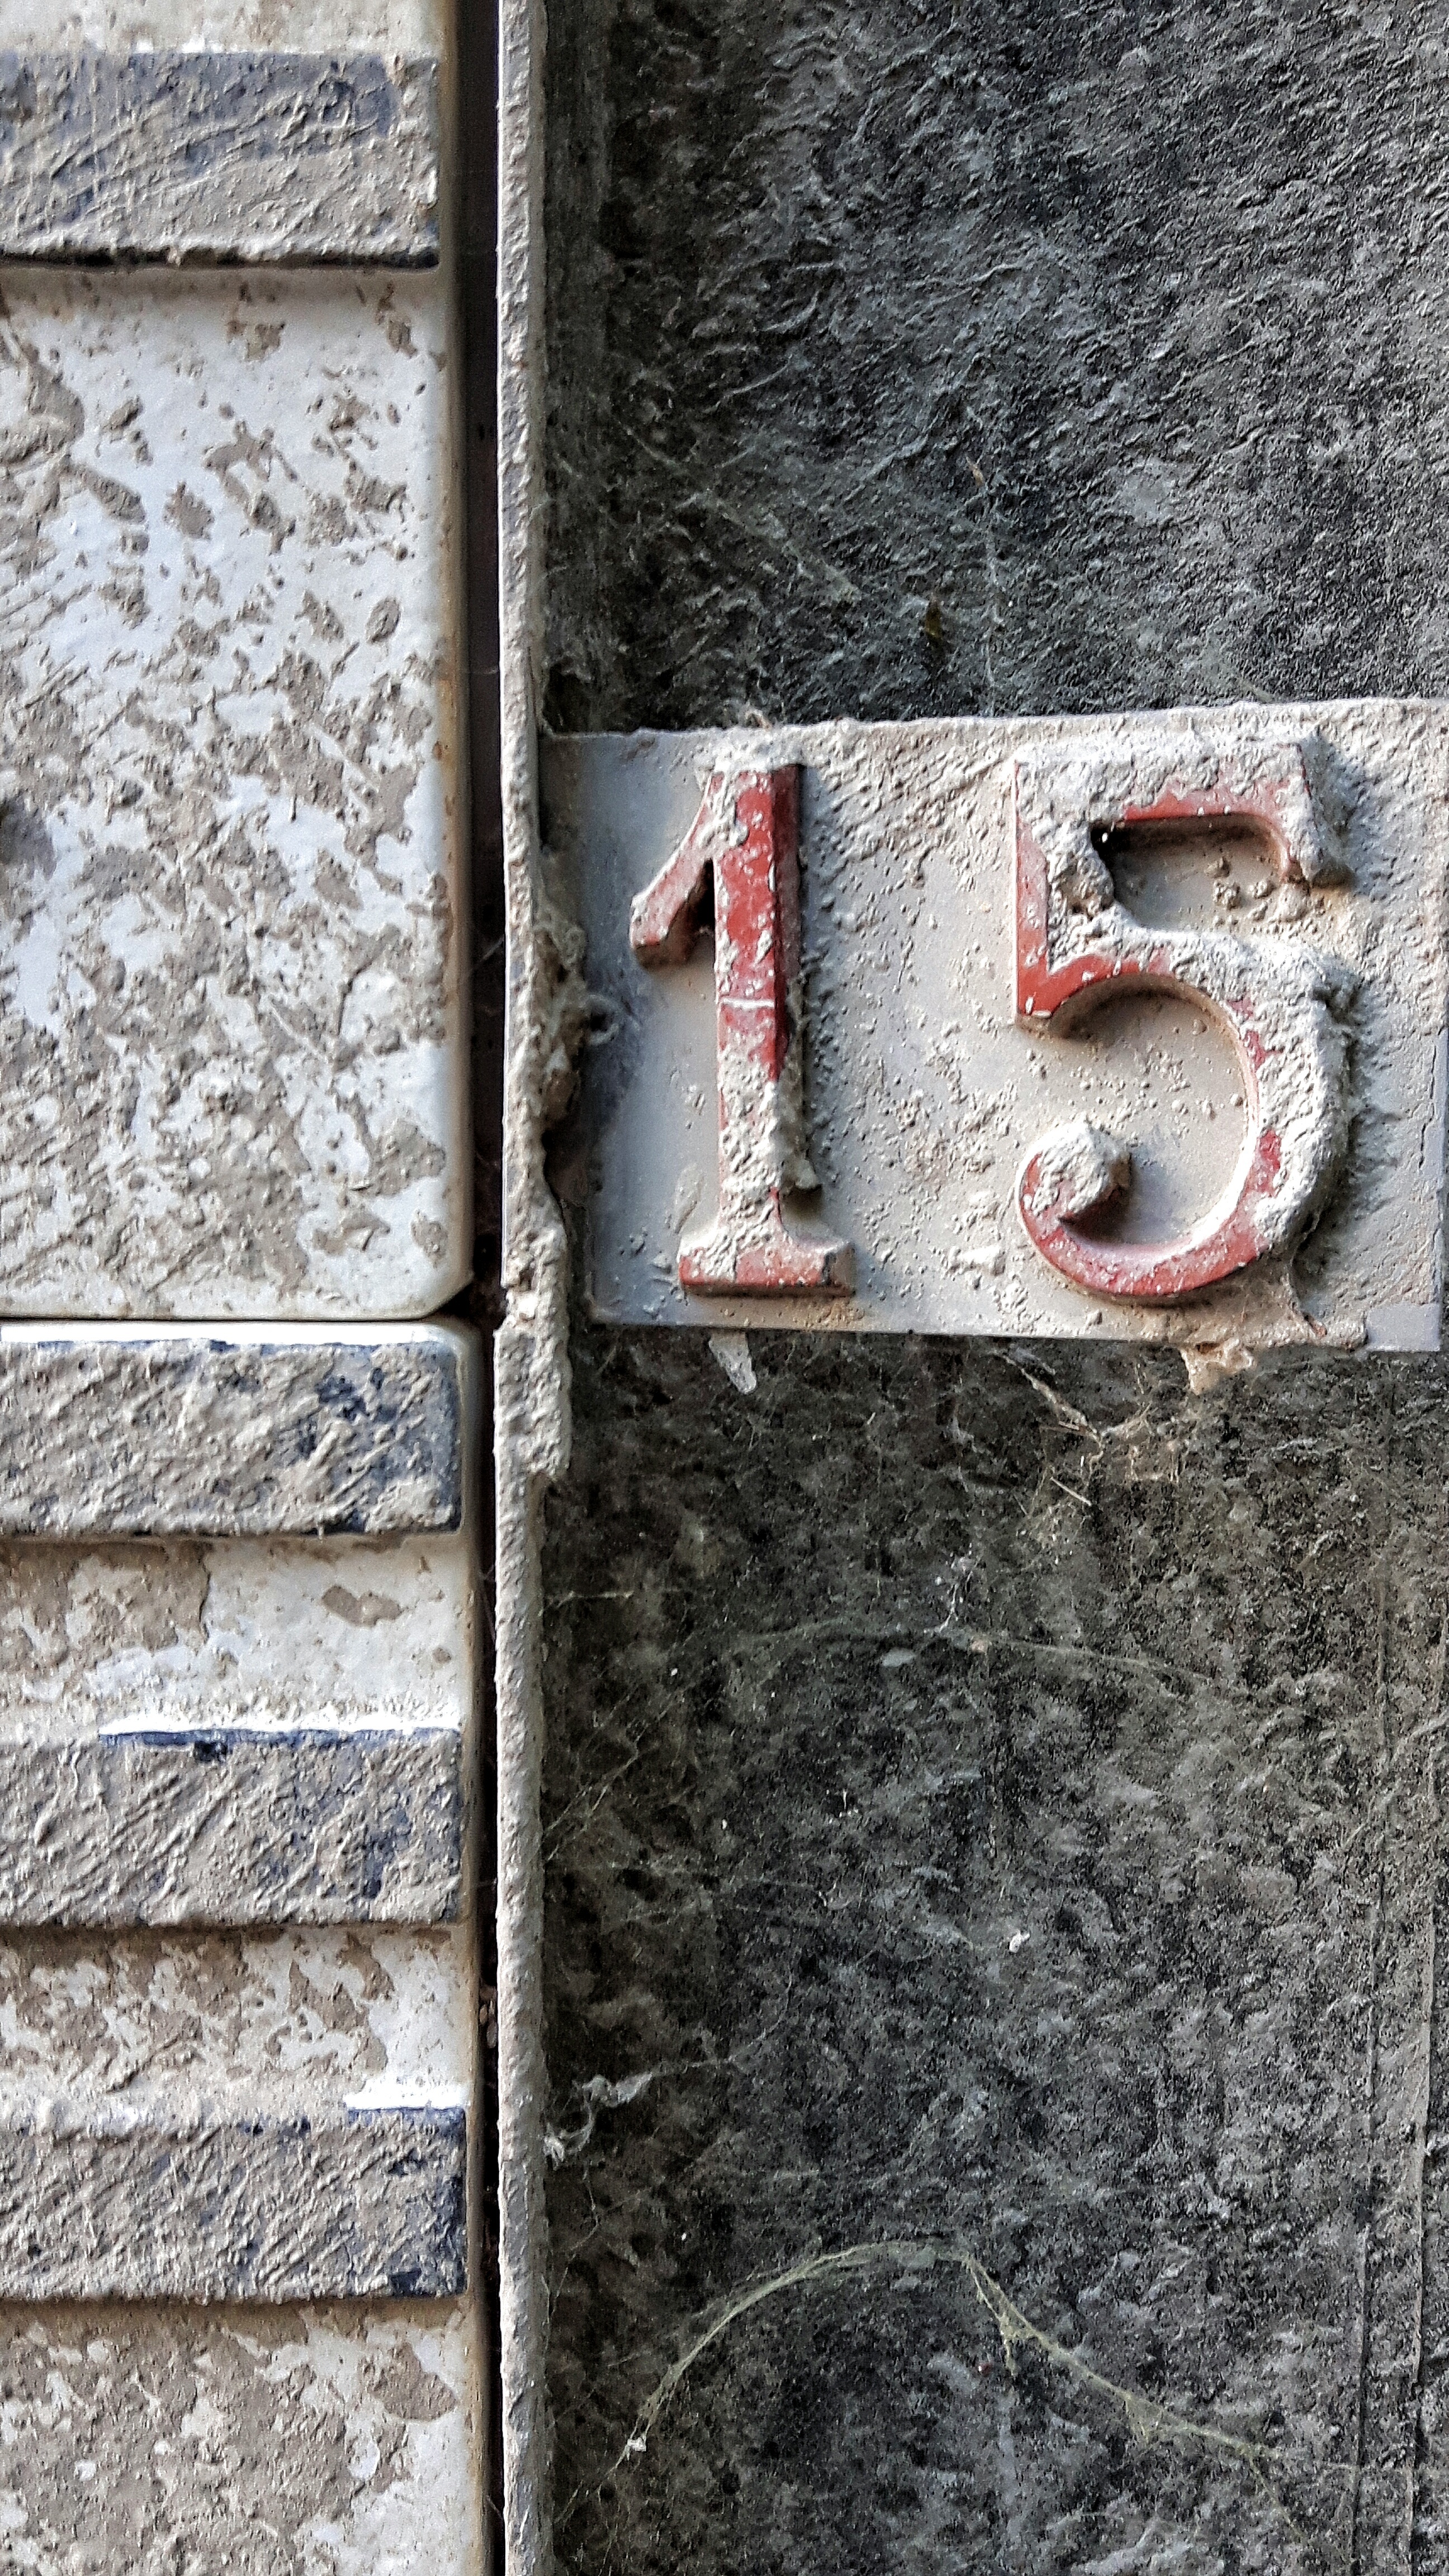
wood, street, texture, window, number, wall, metro, red, color, brick, art, hydrometer